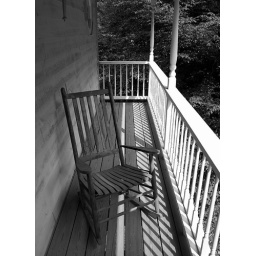
A Rocking chair at our house in North Carolina.